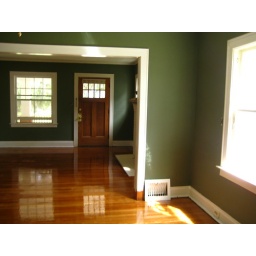
I love the color of the door against the green and white